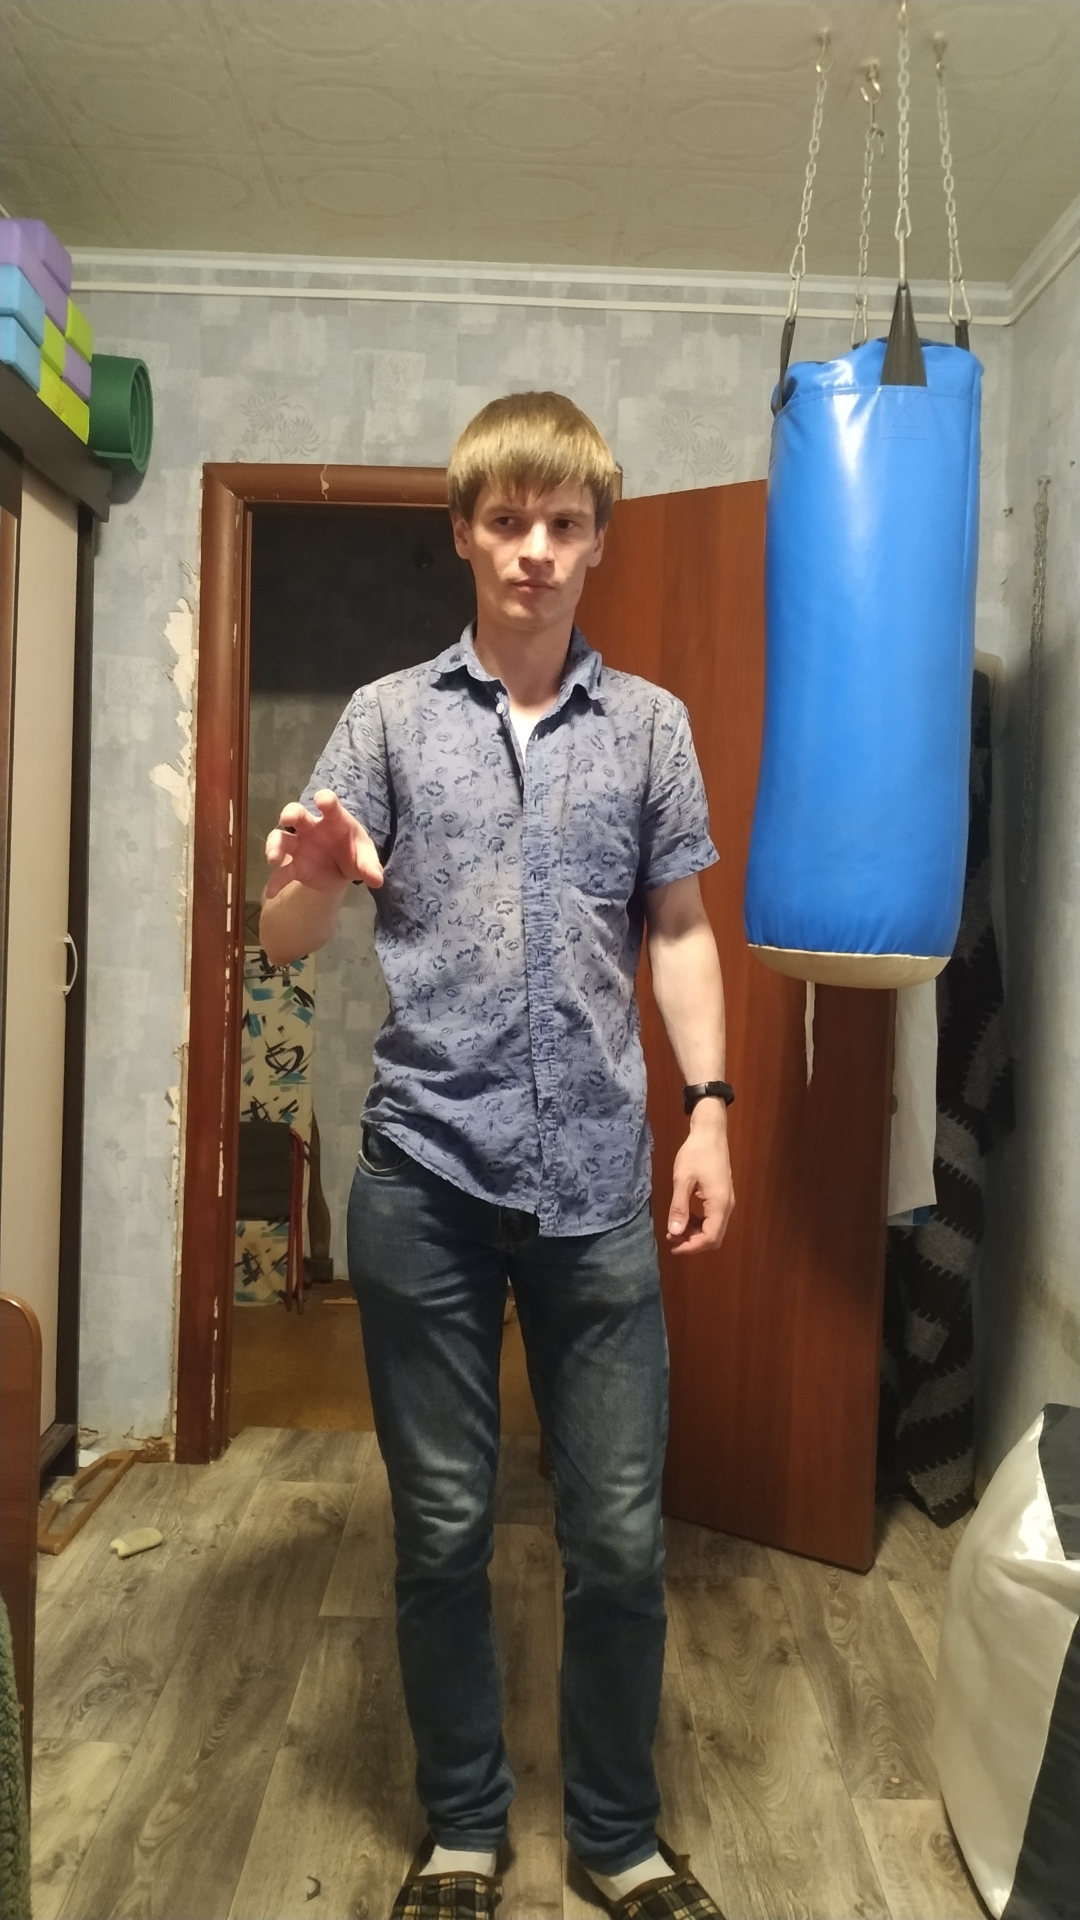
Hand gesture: grabbing